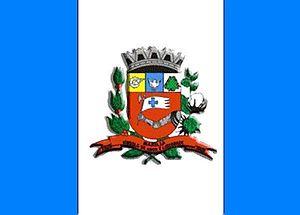
Marília est une municipalité de l'État de São Paulo. Elle se trouve à 443 km de la capitale de l'État par autoroute, 529 km par voie ferrée et 376 km à vol d'oiseau. Sa latitude de 22° 12′ 50″ sud et sa longitude 49° 56′ 45″ ouest, son altitude est à 675 mètres. Sa population selon l'IBGE en 2010 était de 216 684 habitants, ce qui fait que c'est la 13ᵉ ville plus importante dans l'État de São Paulo, au nombre d'habitants.